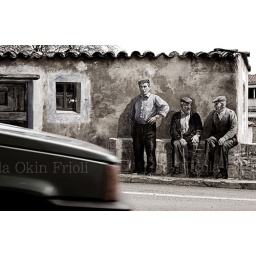
Travelling in SardiniaFonni - Sardinia*Note: only the car is real..  the old men, window, and door is a PAINT